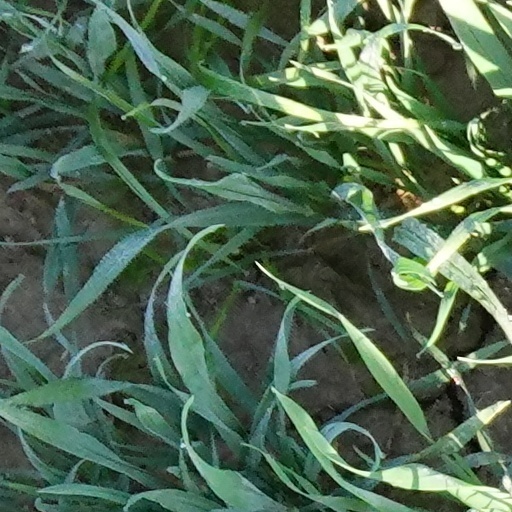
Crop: wheat